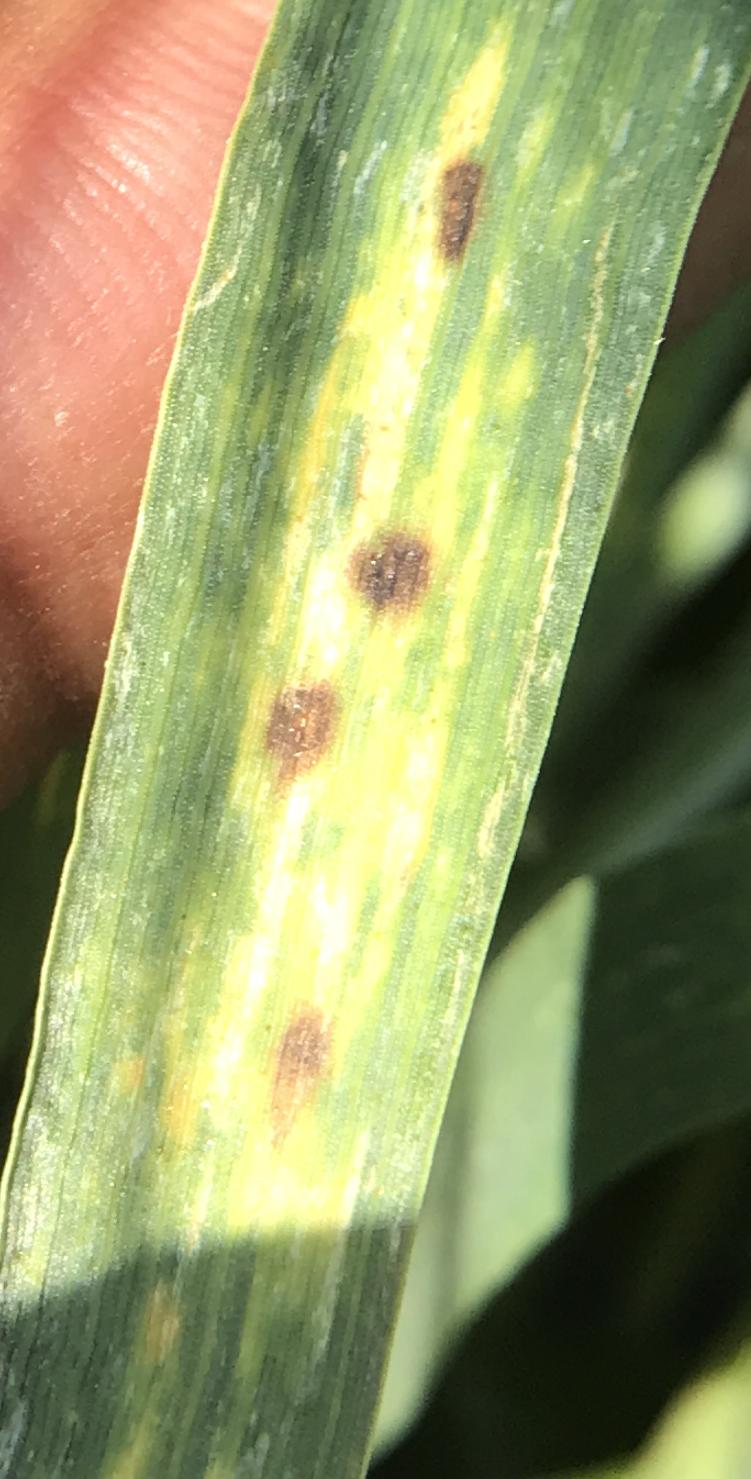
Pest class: cereal_grass_aphid